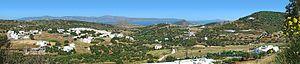
Kostos, Paros, Grèce. En arrière-plan, l'île voisine de Naxos.